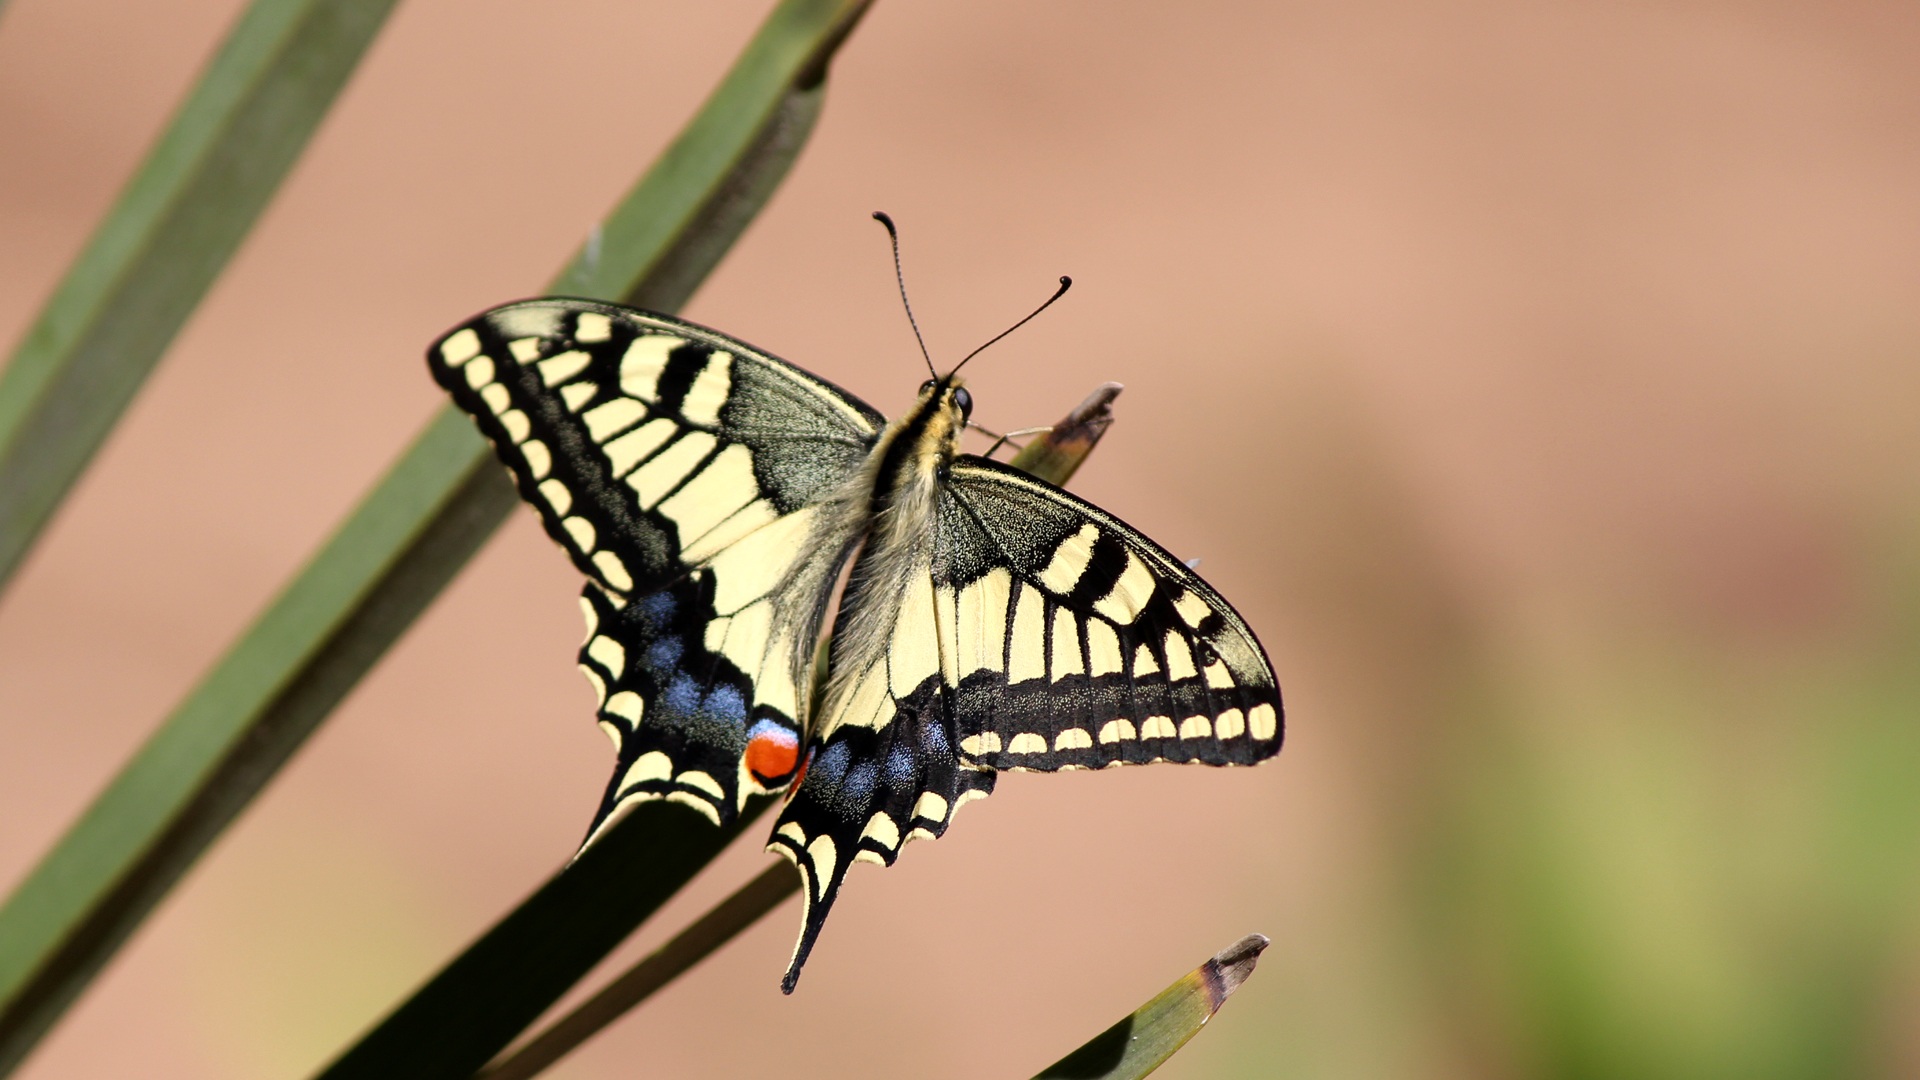
nature, wing, photography, flower, summer, green, palm, insect, butterfly, fauna, invertebrate, close up, monarch butterfly, mallorca, papillon, butterflies, macro photography, arthropod, papilio machaon, dovetail, pollinator, swallowtail butterflies, eyespots, plant stem, moths and butterflies, lycaenid, colias